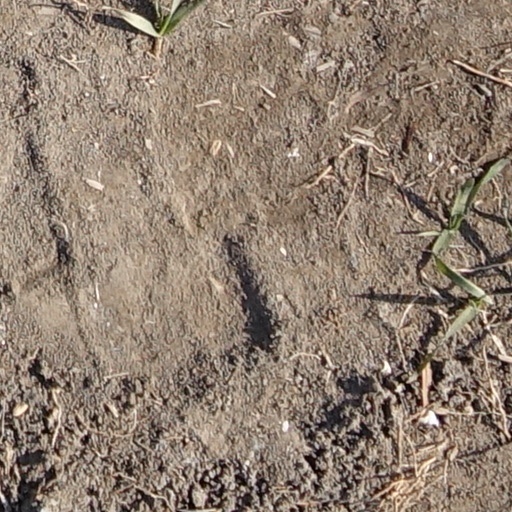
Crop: wheat